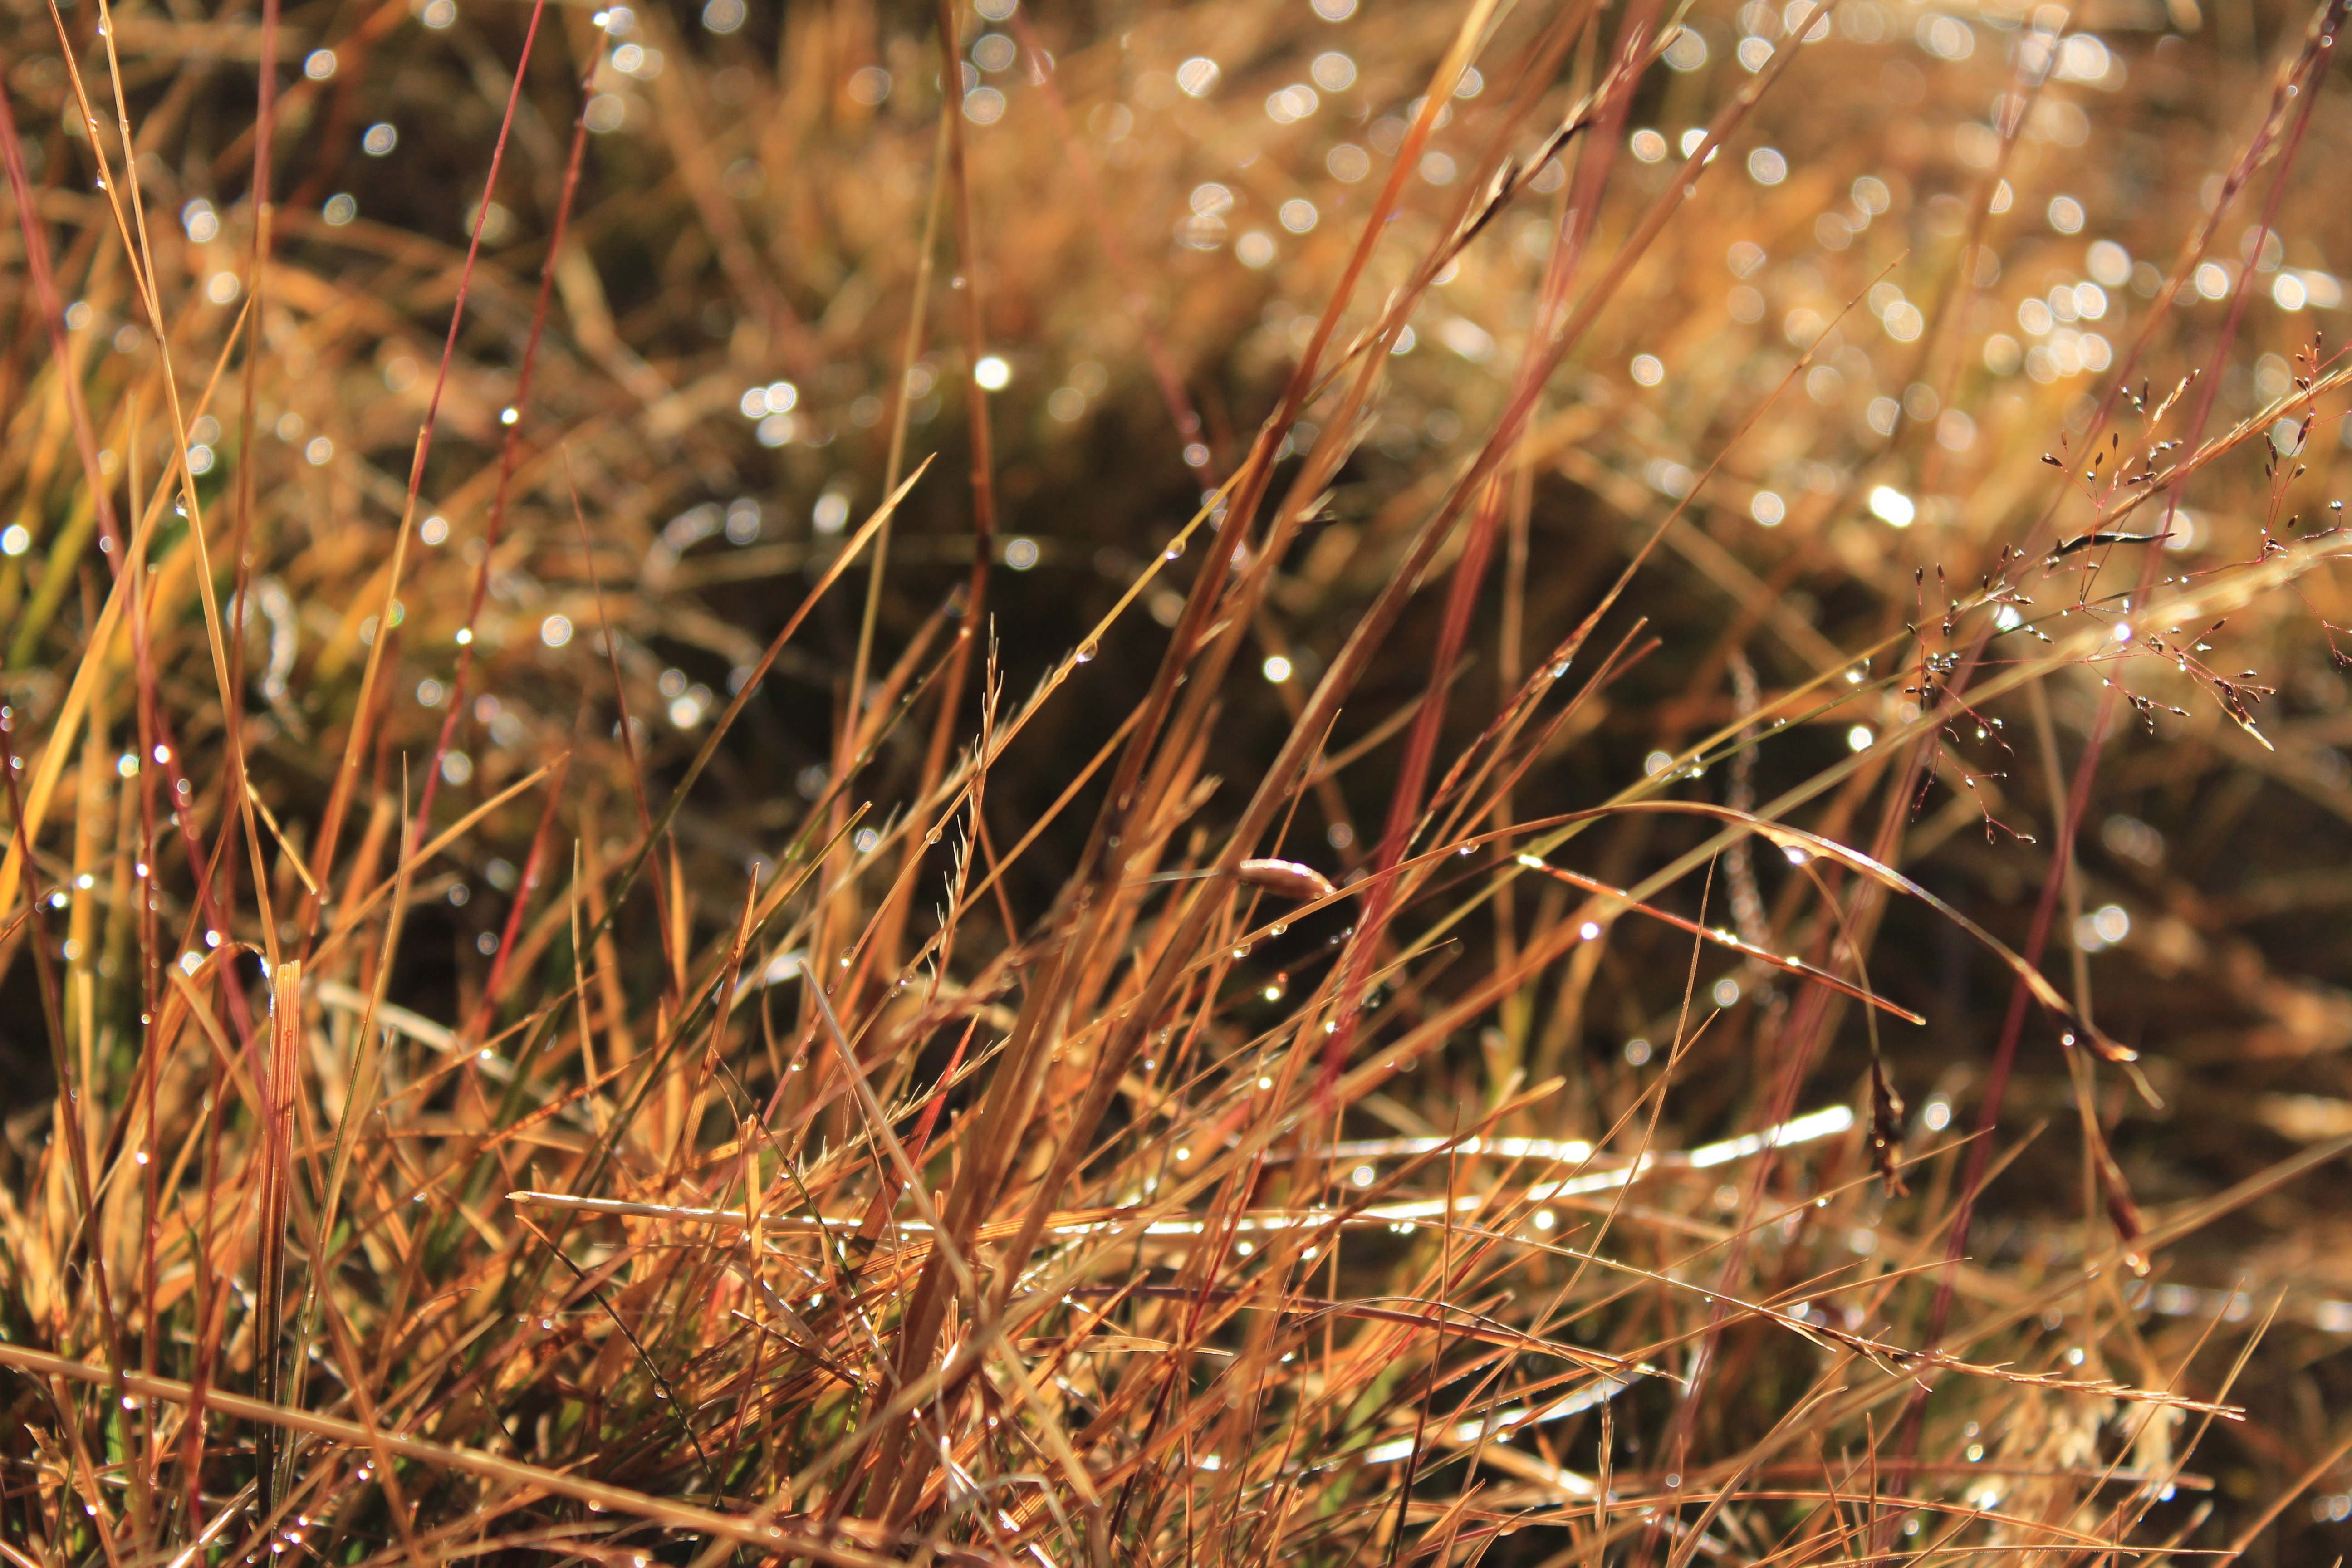
nature, grass, branch, plant, lawn, prairie, sunlight, leaf, flower, frost, autumn, soil, flora, season, twig, close up, macro photography, grass family